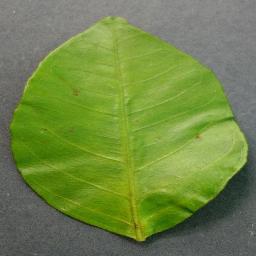
Label: Orange___Haunglongbing_(Citrus_greening)